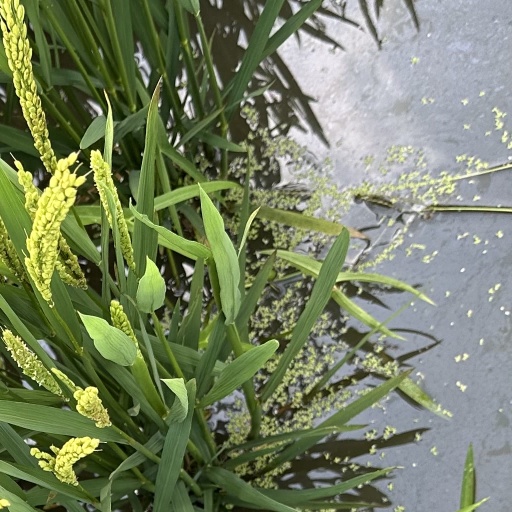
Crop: rice